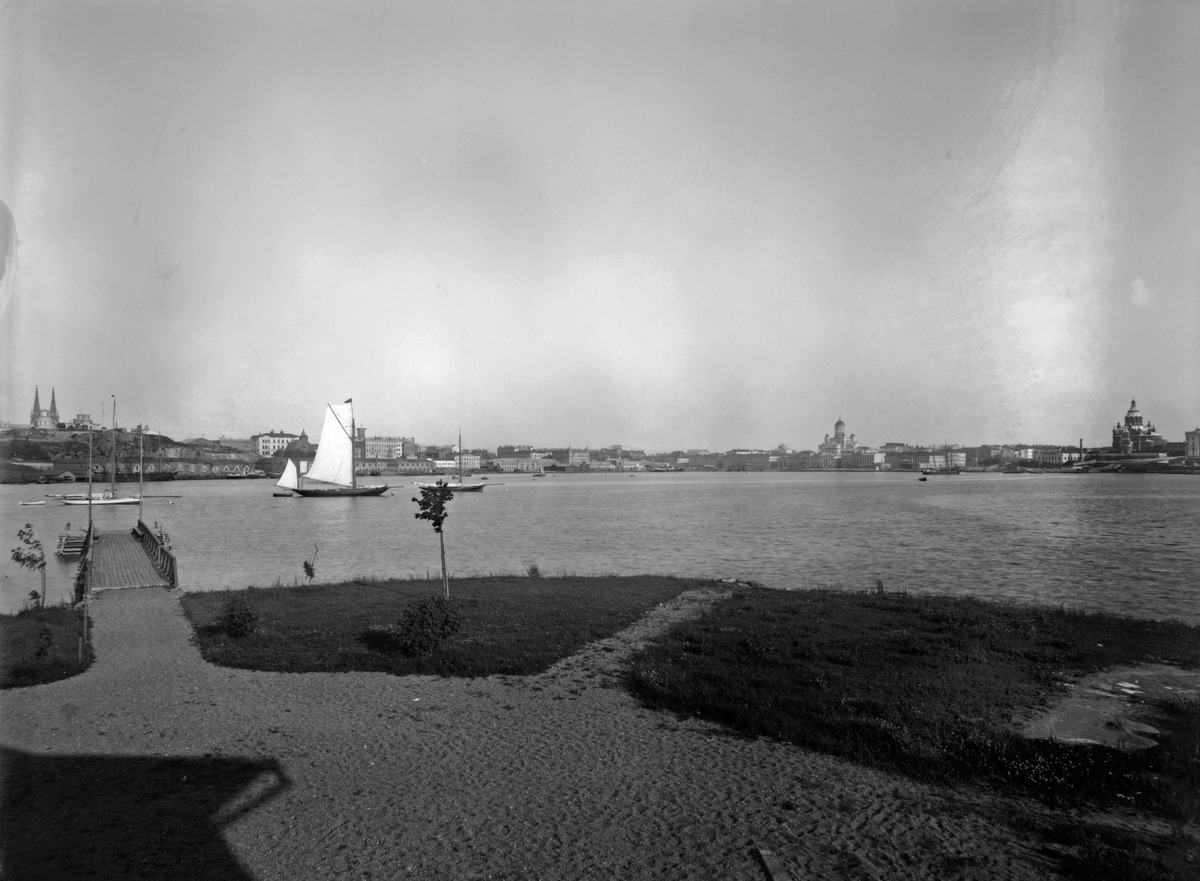
Eteläsatama, vasemmalla Makasiiniranta ja  oikealla Katajanokka
sisällön kuvaus: Eteläsatama, vasemmalla Makasiiniranta ja  oikealla Katajanokka. Etuallalla Valkosaarenkarin rantaa ja Nyländska Jaktklubbenin (NJK) purjeveneitä. mustavalkoinen
Kuvaaja: Nyblin, Daniel, valokuvaaja
Ajankohta: kuvausaika 1890 -luku
Paikka: Suomi, Uusimaa, Helsinki, Kaivopuisto Helsinki, Valkosaarenkari. Eteläsatama
Aiheet: satamat, rannat, laiturit, saaret, purjehdus, pursiseurat, veneet, purjeveneet, näköalat